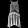
Label: Dress